Budtz Müller

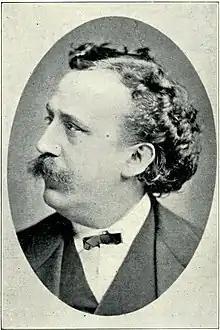

Bertel Christian Budtz Müller (26 December 1837 – 30 December 1884) was a pioneering Danish photographer. He operated the photographic studio Budtz Müller & Co. at Bredgade 21 in Copenhagen and was appointed as court photographer in Denmark, Norway and Sweden.